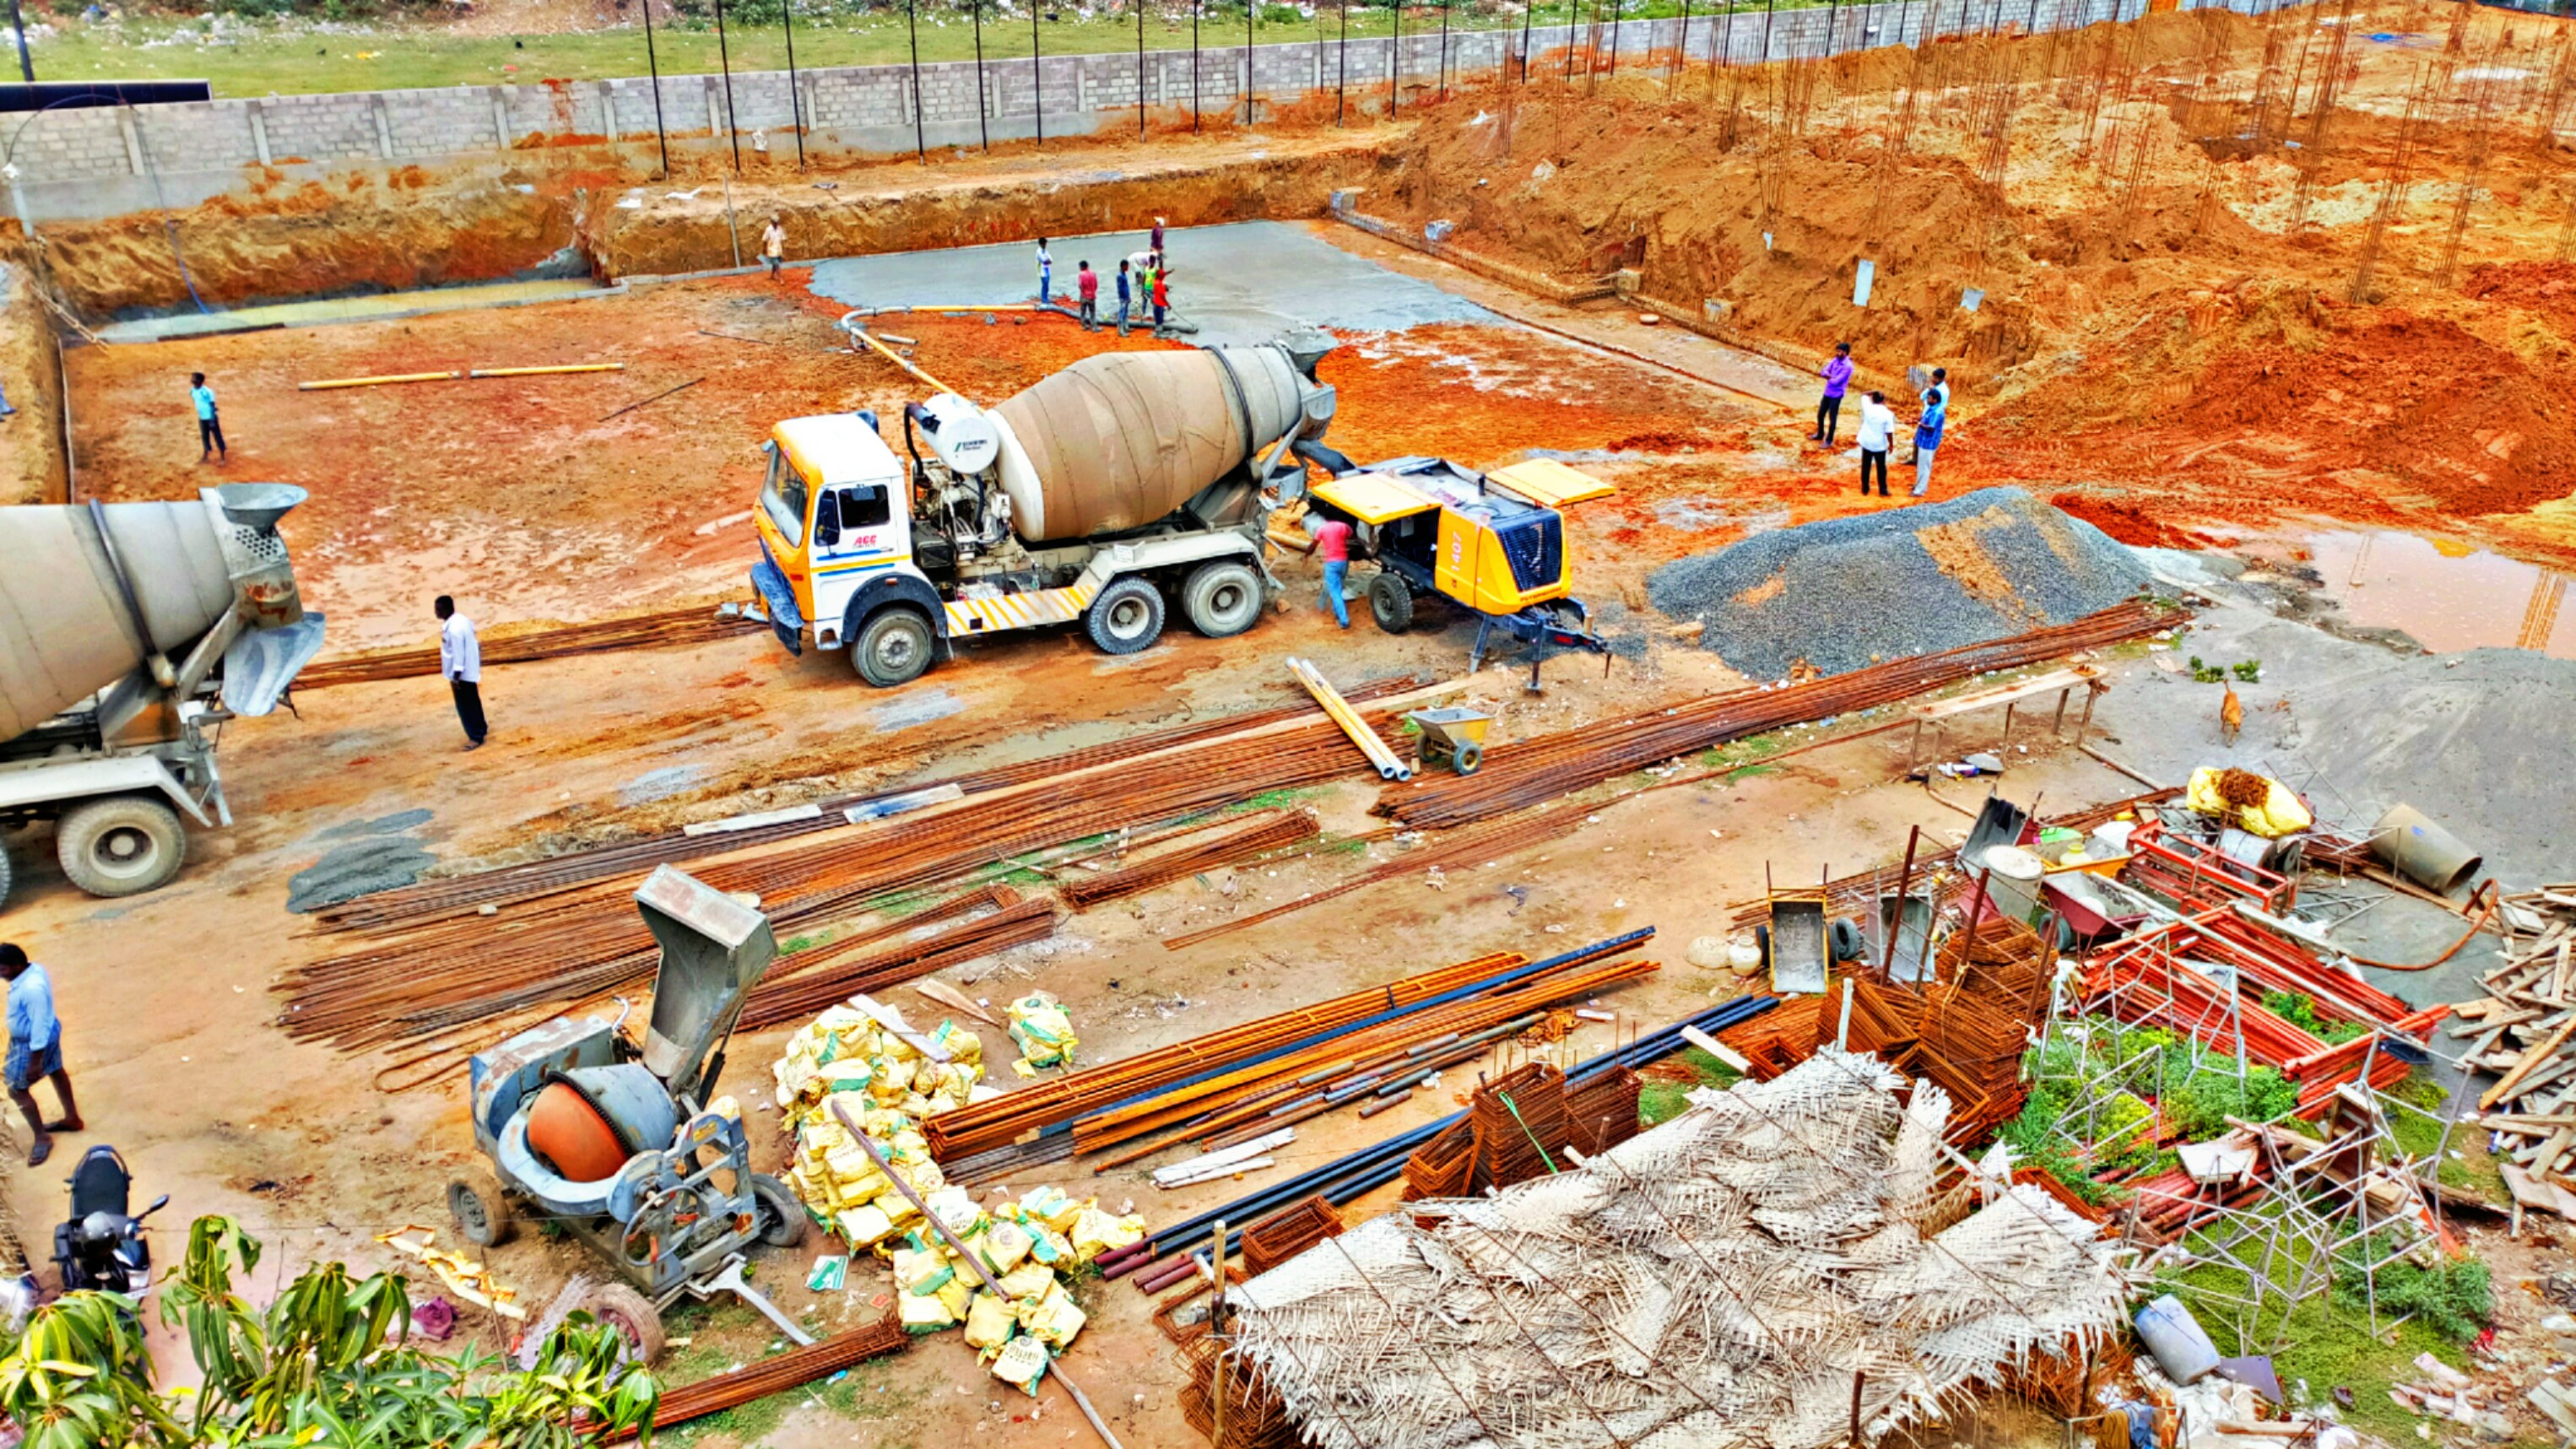
construction, iron, natural, mobile, photography, soil, construction worker